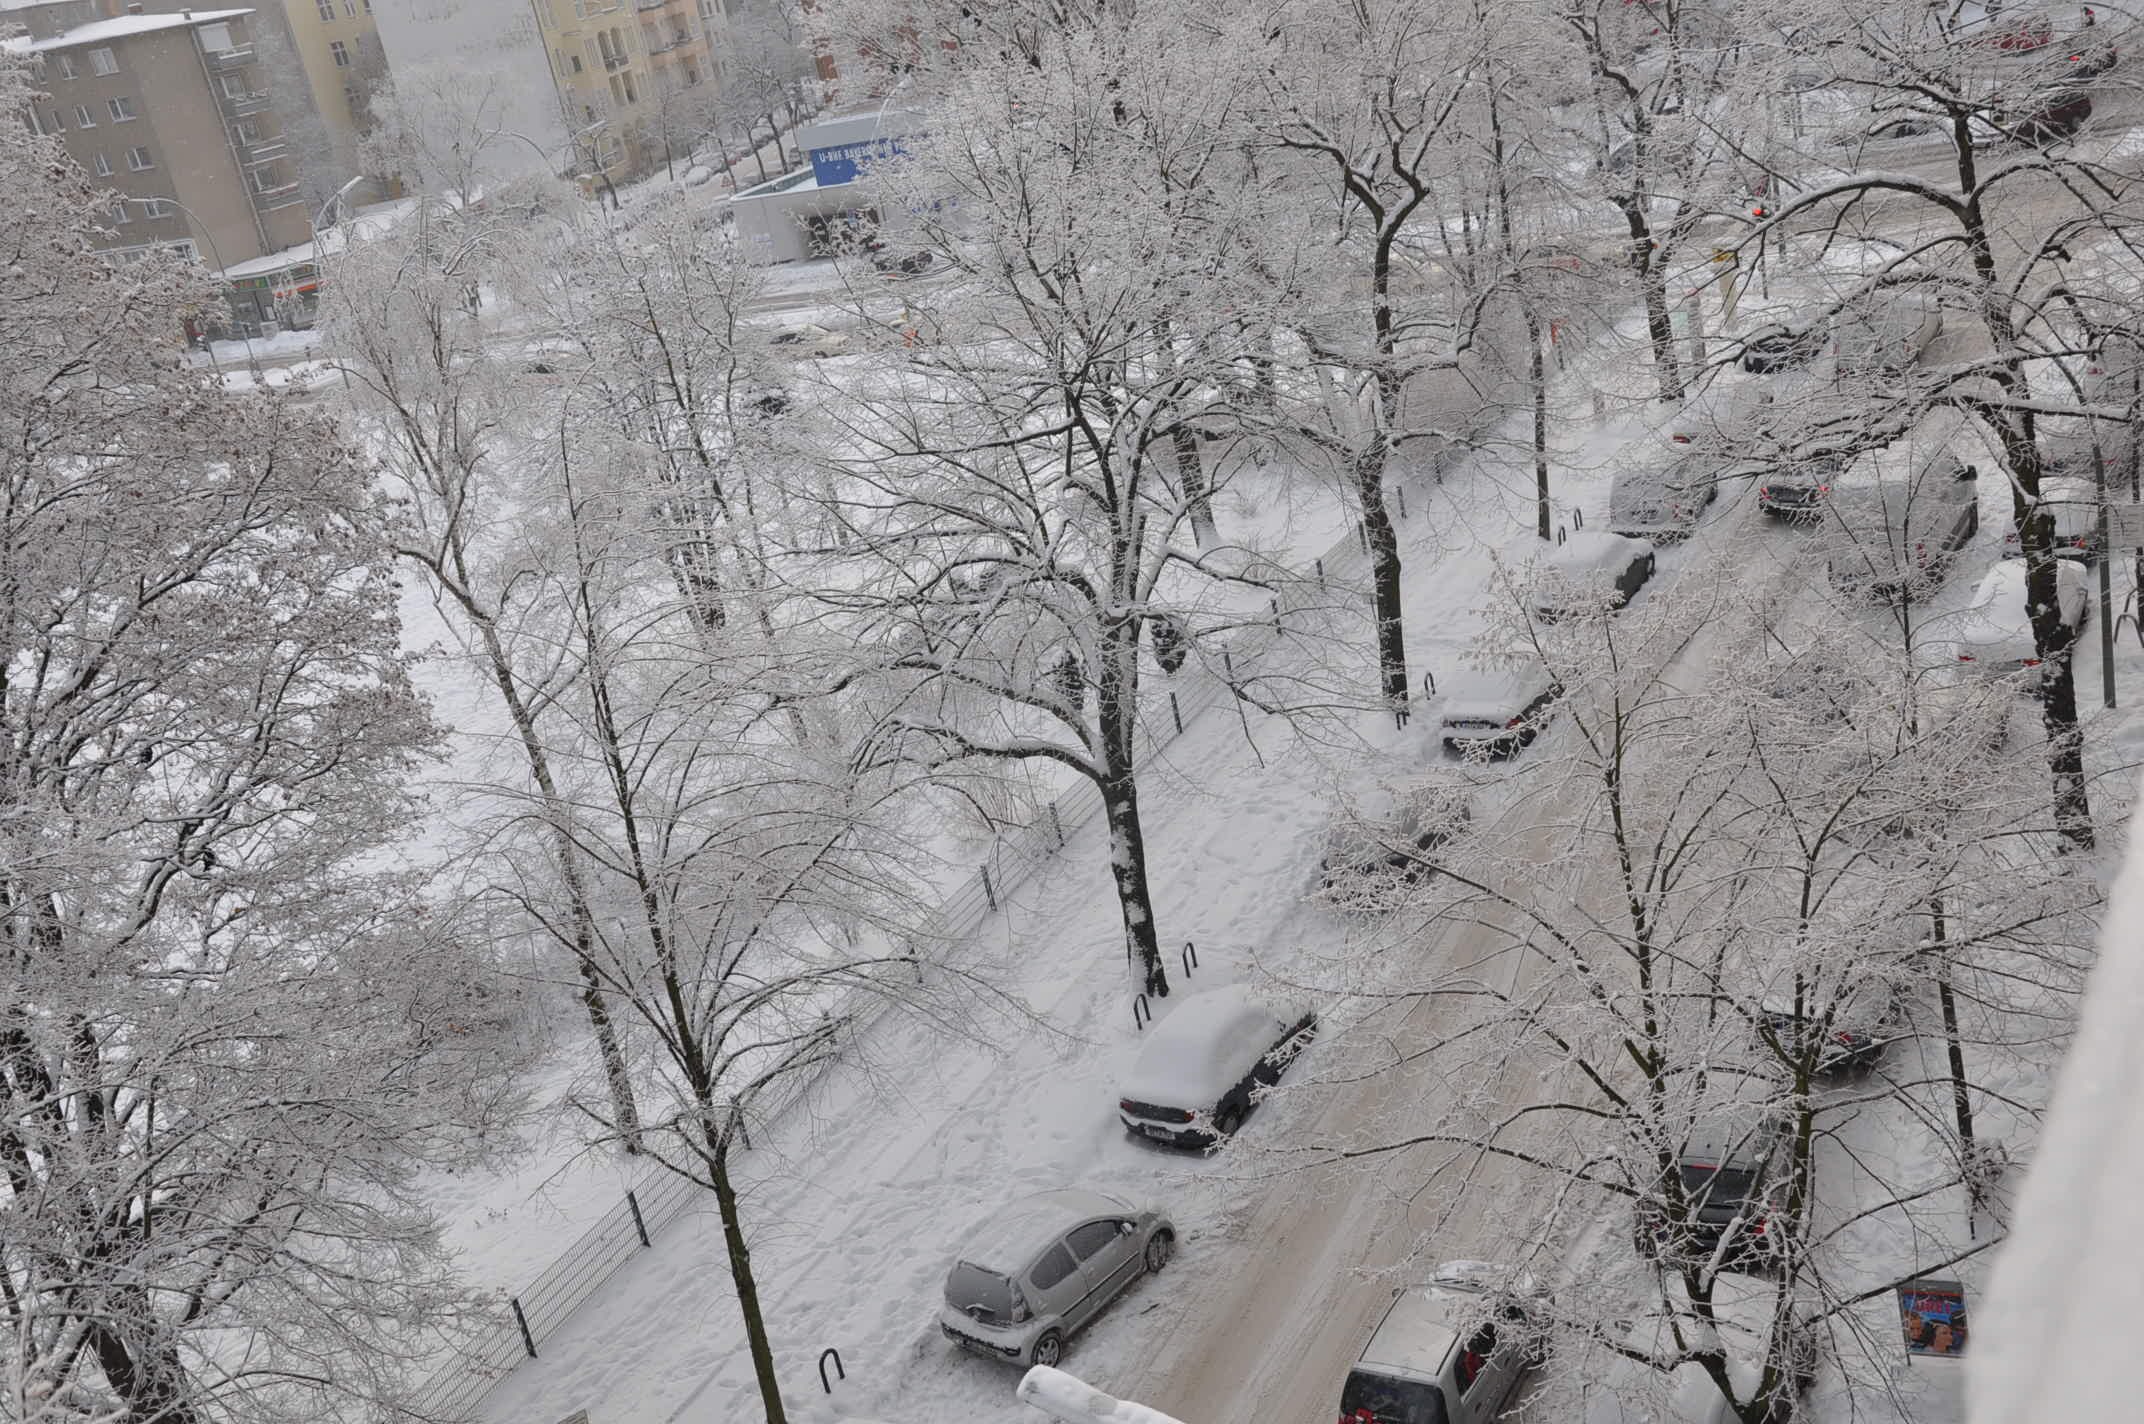
tree, snow, winter, space, weather, season, berlin, blizzard, freezing, bavarian, geological phenomenon, winter storm, rain and snow mixed